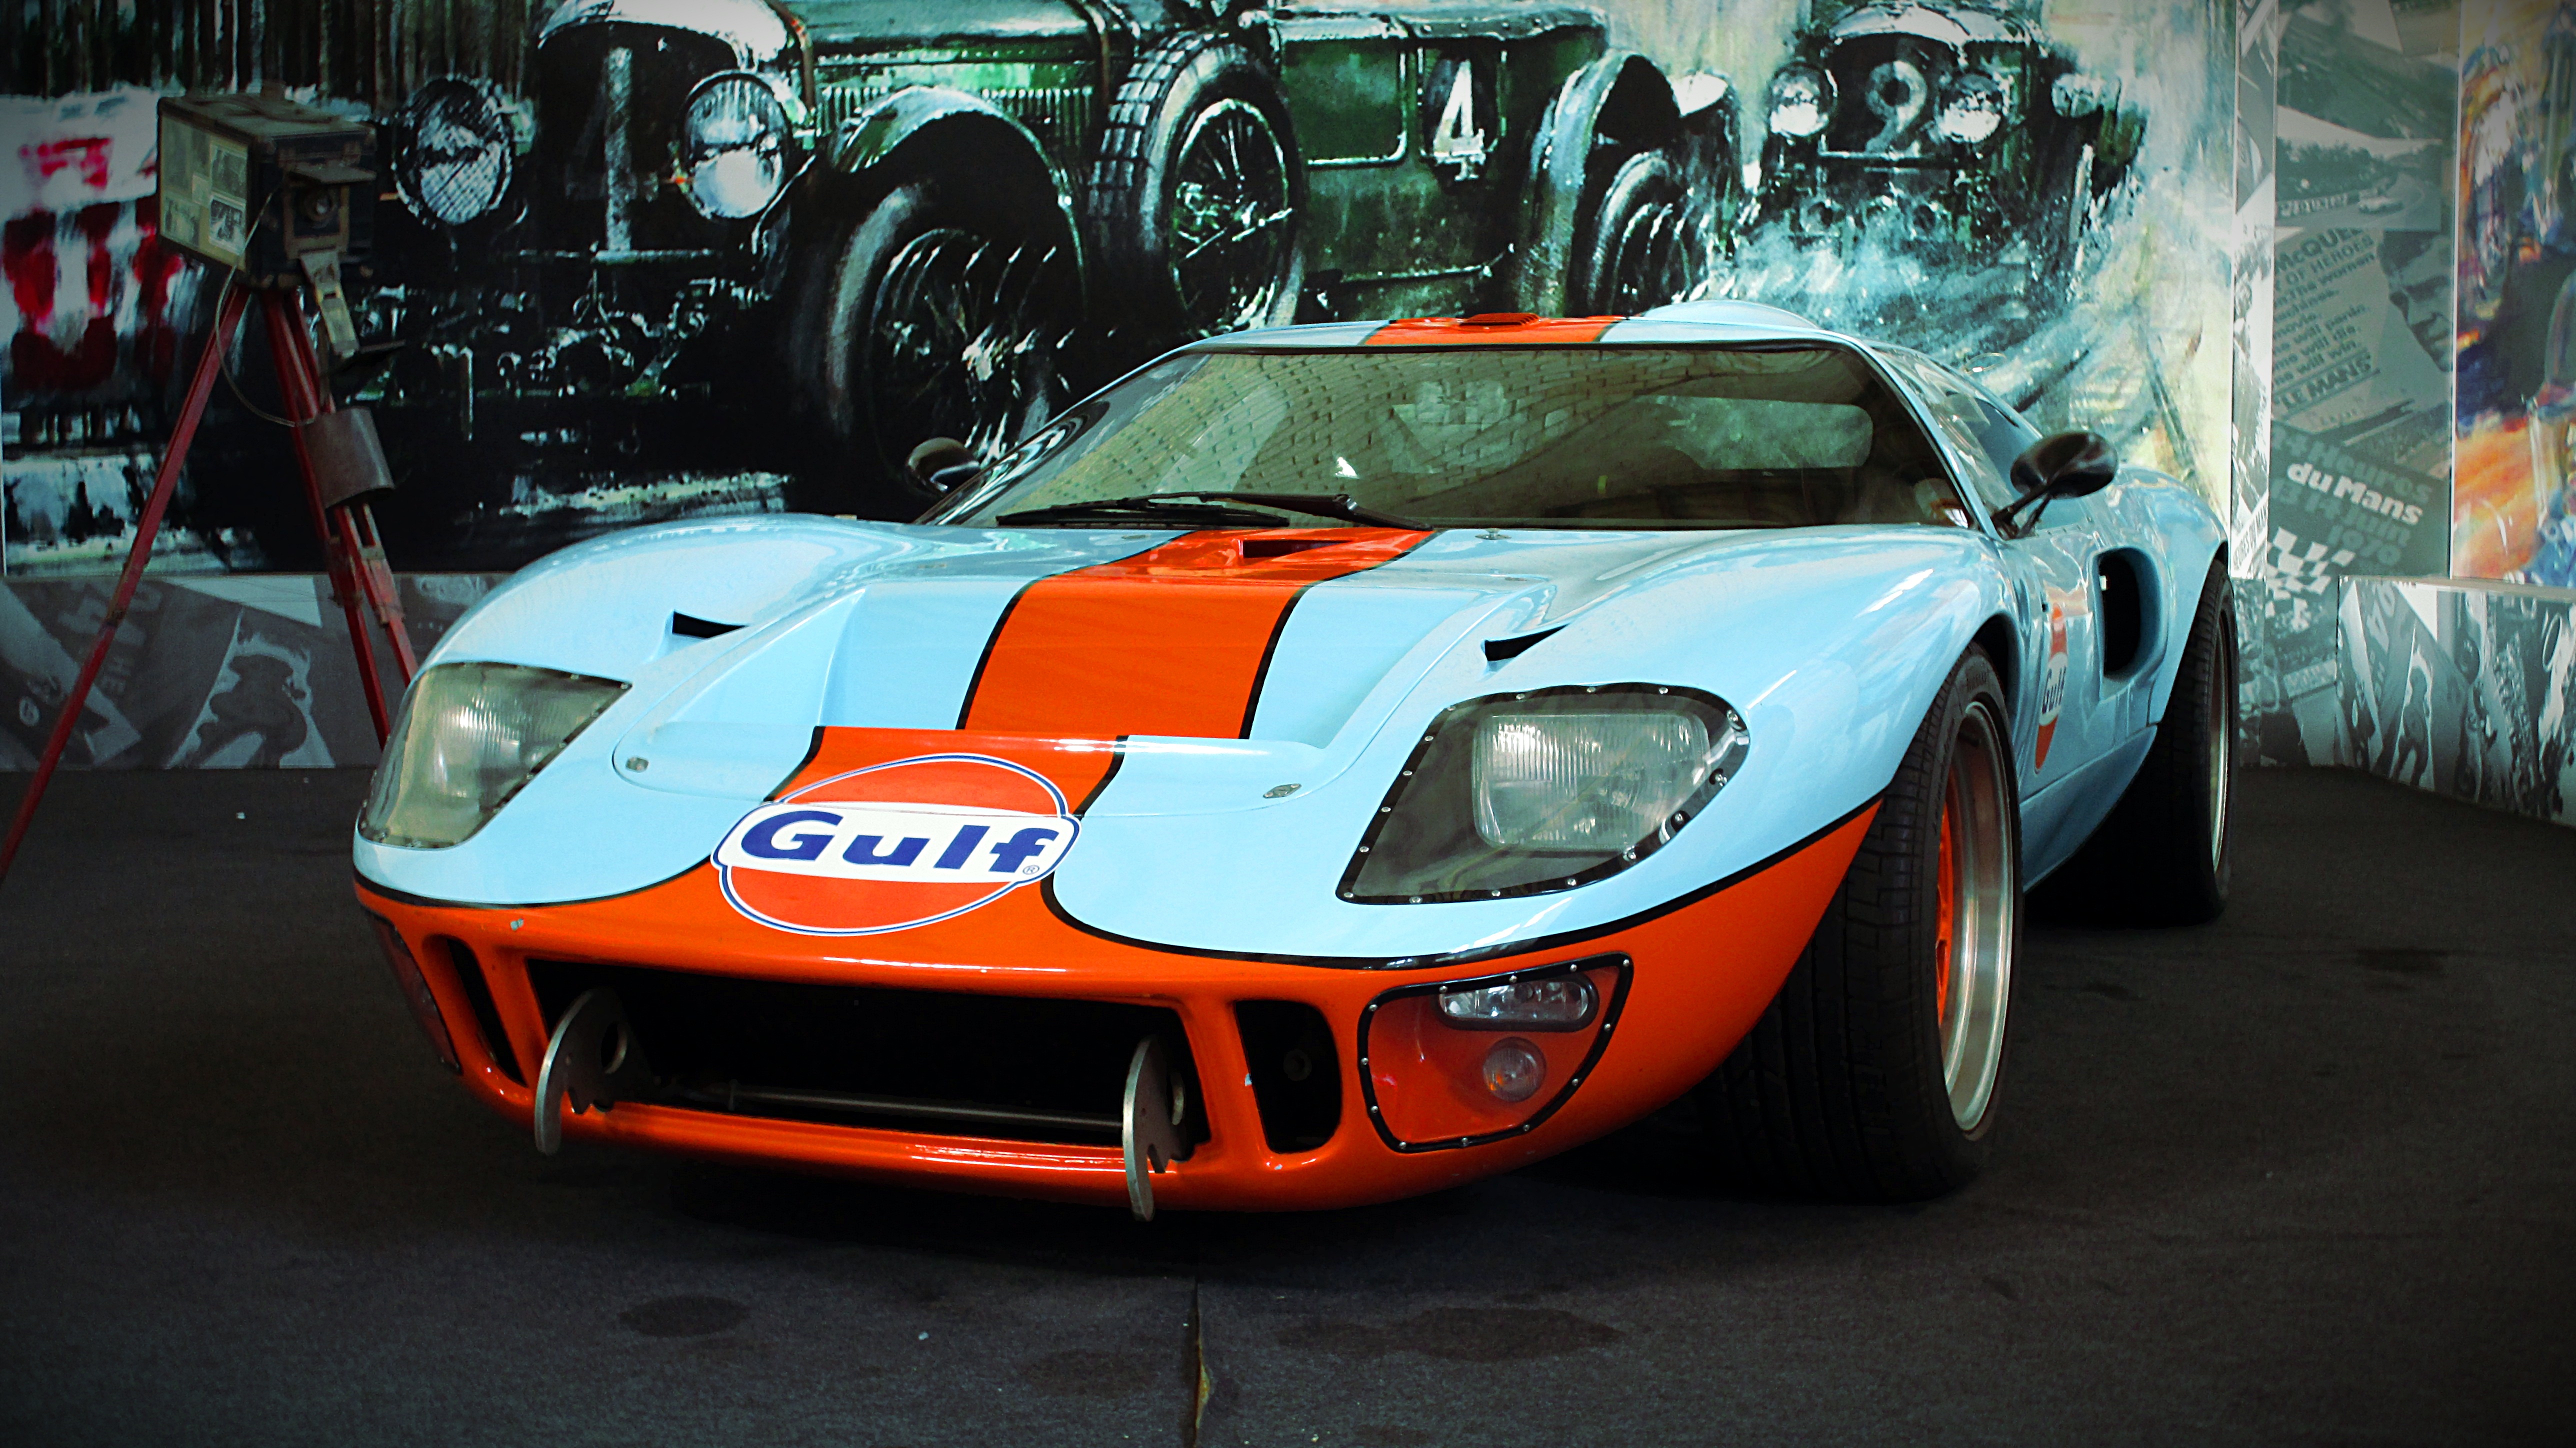
car, vehicle, sports car, race car, supercar, ford, ford gt, land vehicle, automobile make, automotive design, performance car, ford gt40